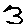
Label: 3